New Frontier (film)

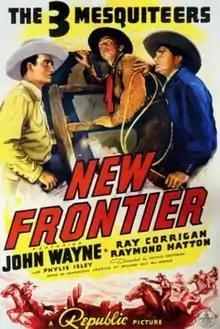
Theatrical poster

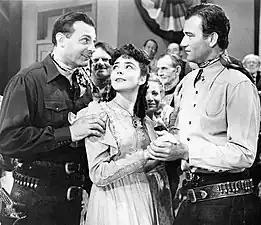
Ray Corrigan, Jennifer Jones (billed as "Phylis Isley"), and John Wayne in "New Frontier" (1939)

New Frontier (also known as Frontier Horizon) is a 1939 American Western film starring John Wayne, Ray "Crash" Corrigan, Raymond Hatton, and Jennifer Jones. This was the last of eight Three Mesquiteers Western B-movies with Wayne (there were 51 altogether). A restored 35 mm copy of the film exists, and was screened at the Museum of Modern Art in New York City as part of a 2007 John Wayne centennial retrospective, which included "The Big Trail", "The Searchers", and "True Grit". The leading lady is Jennifer Jones, billed as Phylis Isley, in her film debut. The director was George Sherman.